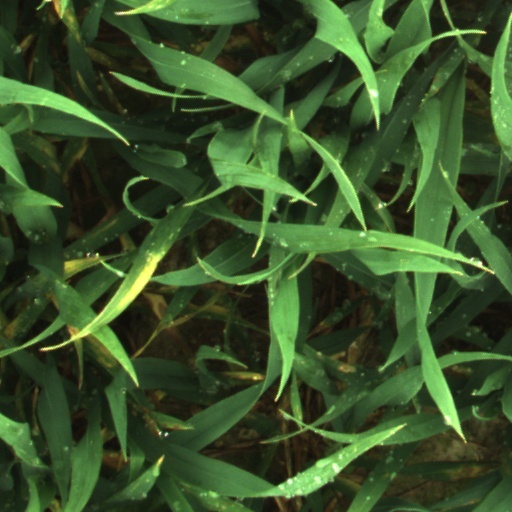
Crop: wheat